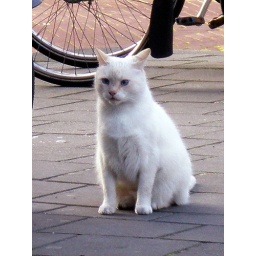
This was the cutest cat that just sat there on the pavement by the bicycles.